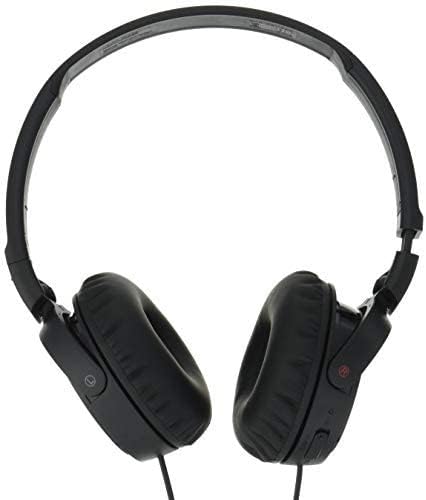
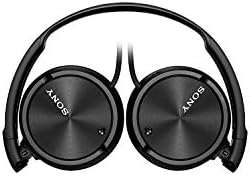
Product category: headphones
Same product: yes